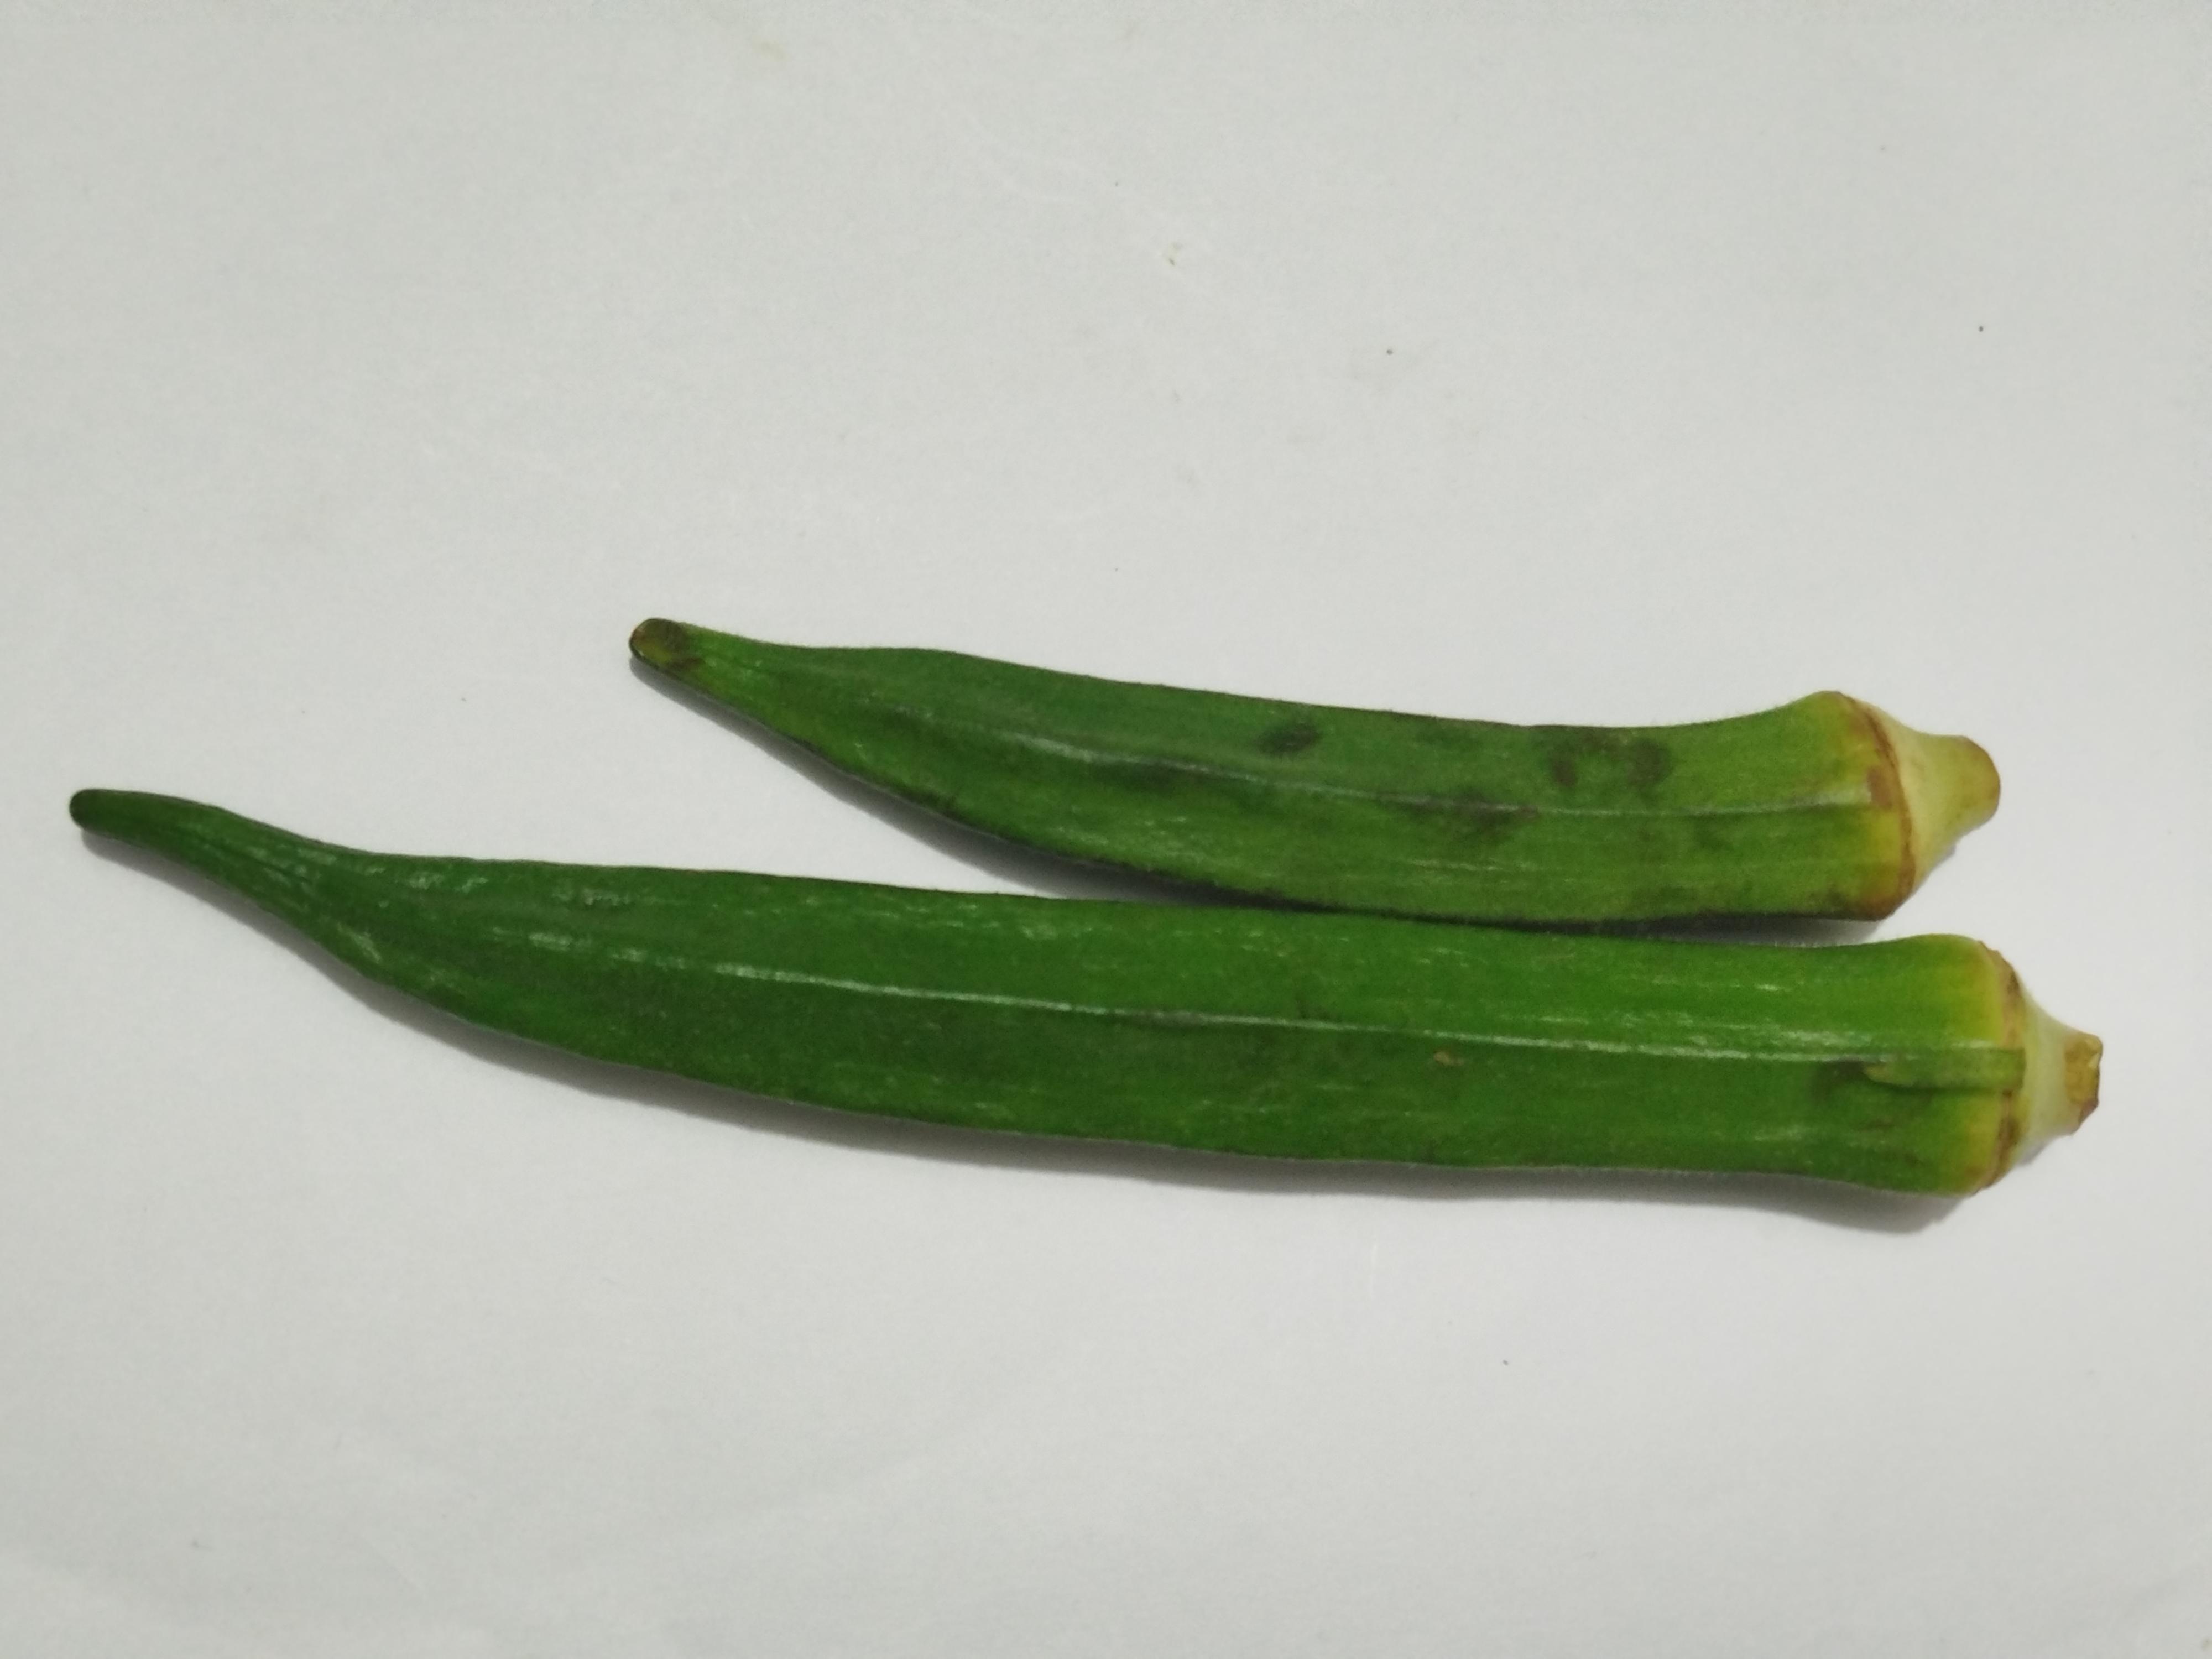
Label: Ladies finger